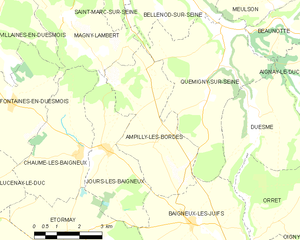
Ampilly-les-Bordes est une commune française située dans le canton de Châtillon-sur-Seine du département de la Côte-d'Or en région Bourgogne-Franche-Comté.